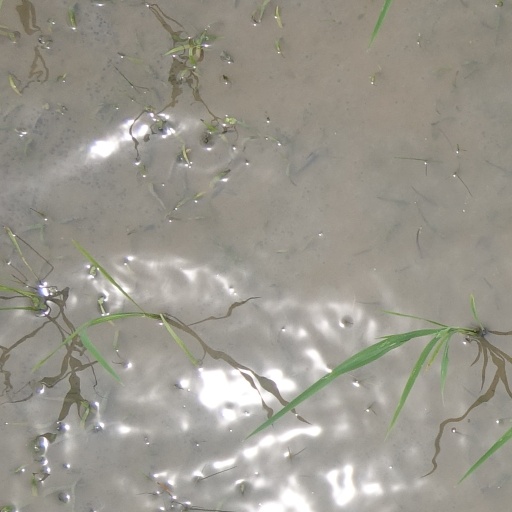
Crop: rice